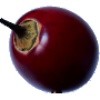
Label: Tamarillo 1